No. 203 Squadron RAF

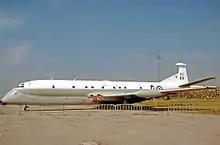
HS Nimrod MR.1 of No. 203 Squadron wearing the unit's badge on its fin in 1977 when displayed at RAF Finningley.

The squadron returned to the UK in 1947 and re-equipped with Avro Lancasters. In July 1954, the squadron was flying Neptune MR.2s from RAF Topcliffe, along with No.s No. 36 and No. 210 Squadrons as part of No. 19 Group, RAF Coastal Command. The squadron remained a Maritime Reconnaissance squadron for the remainder of its existence operating Avro Shackletons and then Hawker Siddeley Nimrods from RAF Luqa between July 1971 and December 1977. The squadron disbanded on 31 December 1977 at RAF Luqa in Malta, by which time it was part of No. 18 Group within RAF Strike Command.